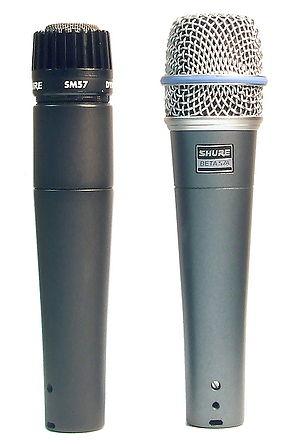
La société Shure Inc. est basée dans le village de Niles, dans l'Illinois aux États-Unis, elle a été fondée en 1925 par Sidney N. Shure. À l'origine, la compagnie distribuait des pièces de radios jusqu'en 1931 où elle s'est mise à fabriquer des microphones. Les microphones Shure sont une marque couramment utilisée, comme les microphones de marque Sennheiser. Ils ont pris de l'importance avec les modèles SM57 et SM58 utilisés pour la prise de son d'instruments et de voix en direct.
Un microphone est un transducteur électroacoustique, c'est-à-dire un appareil capable de convertir un signal acoustique en signal électrique.